National Science Museum, South Korea

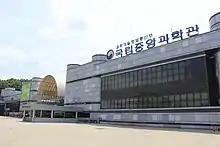
Entrance to the National Science Museum

It opened in Seoul in 1926 and became a national museum in 1949. It relocated in 1990 near Expo Park. It welcomed 1,795,076 visitors in 2017.